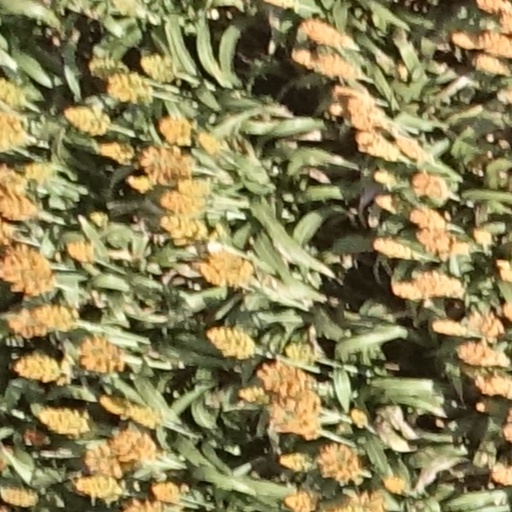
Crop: sorghum